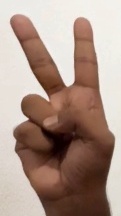
ASL sign: V